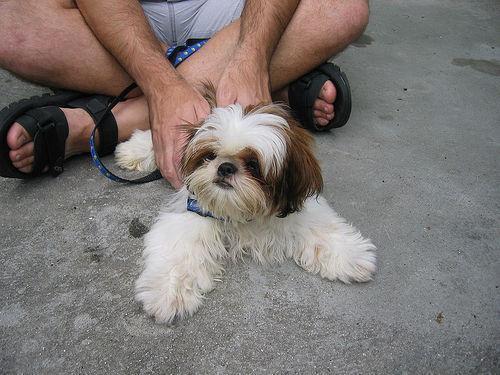
Shih-Tzu